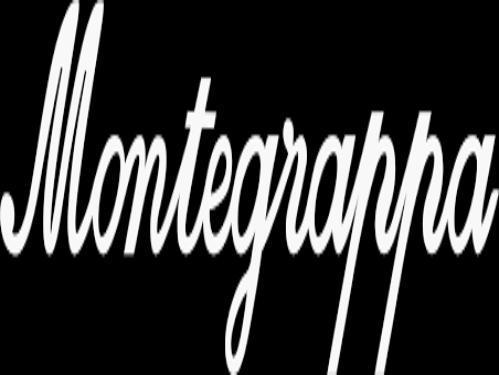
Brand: montegrappa
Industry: Necessities